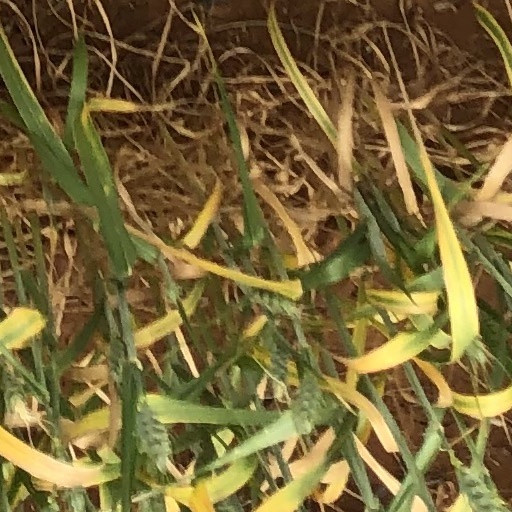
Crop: wheat